WSNS-TV

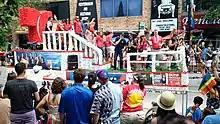
Multiple people on a parade float passing a street lined with people. At the back of the float, left of the image, is a large red T representing the network logo. Several banners promoting Telemundo Chicago programming and diversity initiatives are attached to the skirt of the float.

In August 2013, Edna Schmidt (who previously reported for WGBO before becoming a Chicago-based correspondent for Univision Noticias) was named co-anchor of the 5 and 10 p.m. newscasts, only to be fired by the station that October after anchoring a newscast while intoxicated. Schmidt then filed a lawsuit against the station that November, charging WSNS and NBCUniversal with failing to provide "reasonable accommodation" for her alcoholism under the Americans with Disabilities Act, leading to her suspension and later dismissal. On September 18, 2014, Telemundo announced that it would expand its early-evening newscast to one hour, with the addition of a half-hour program at 4:30 p.m., as part of a groupwide news expansion across Telemundo's owned-and-operated stations. A 4 p.m. half-hour was added in 2016, again as part of a national expansion in the group. Weekend newscasts were added in 2017, and a midday newscast was introduced in January 2018 in Chicago and nine other cities.